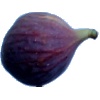
Label: Fig 1